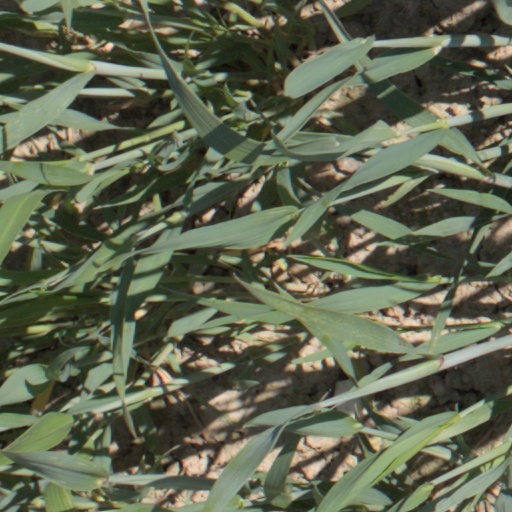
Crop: wheat